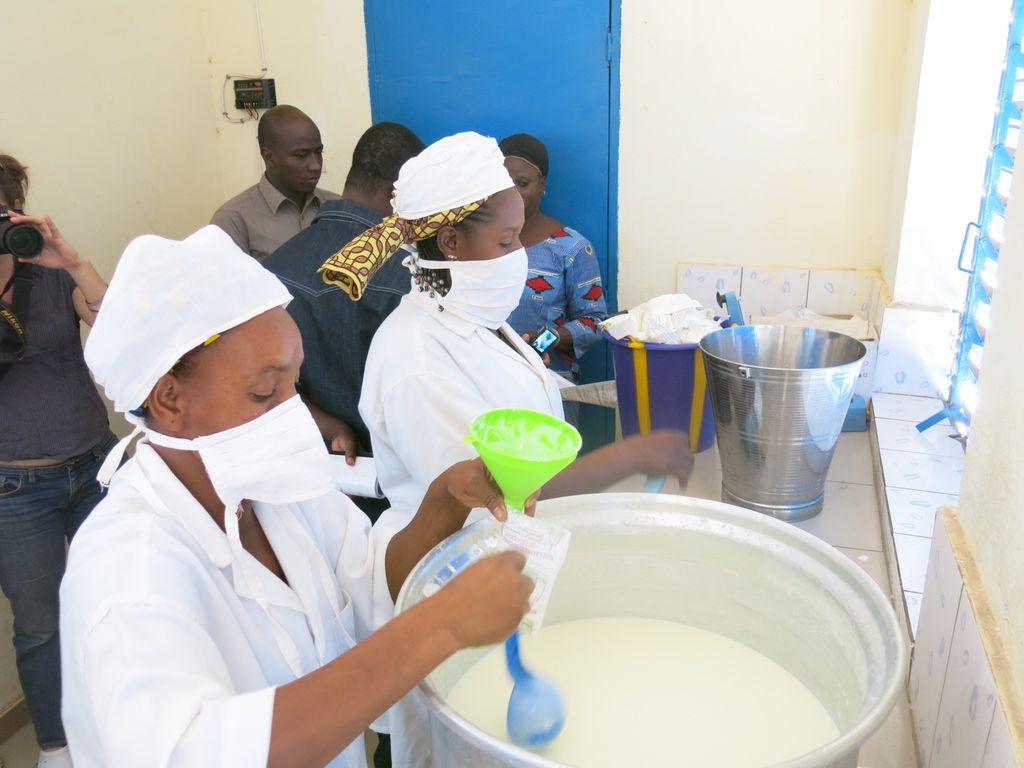
Wanawake wawili wamevaa barakoa na nguo za kazi wanachakata maziwa kwenye chombo kikubwa wanafanya kazi kwa uangalifu mkubwa mno.